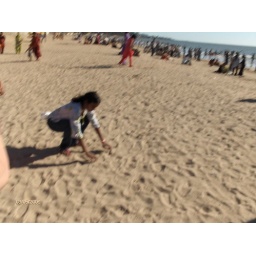
Playing on the beach in Mumbai. No one swims because of the strong undertow and water pollution.